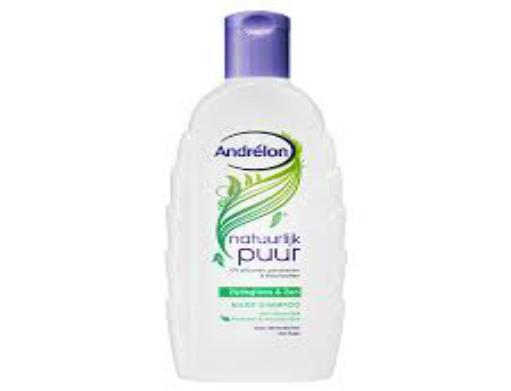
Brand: Andrelon
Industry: Necessities